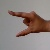
The image shows a hand gesture representing the letter 'Z' in Indian Sign Language.